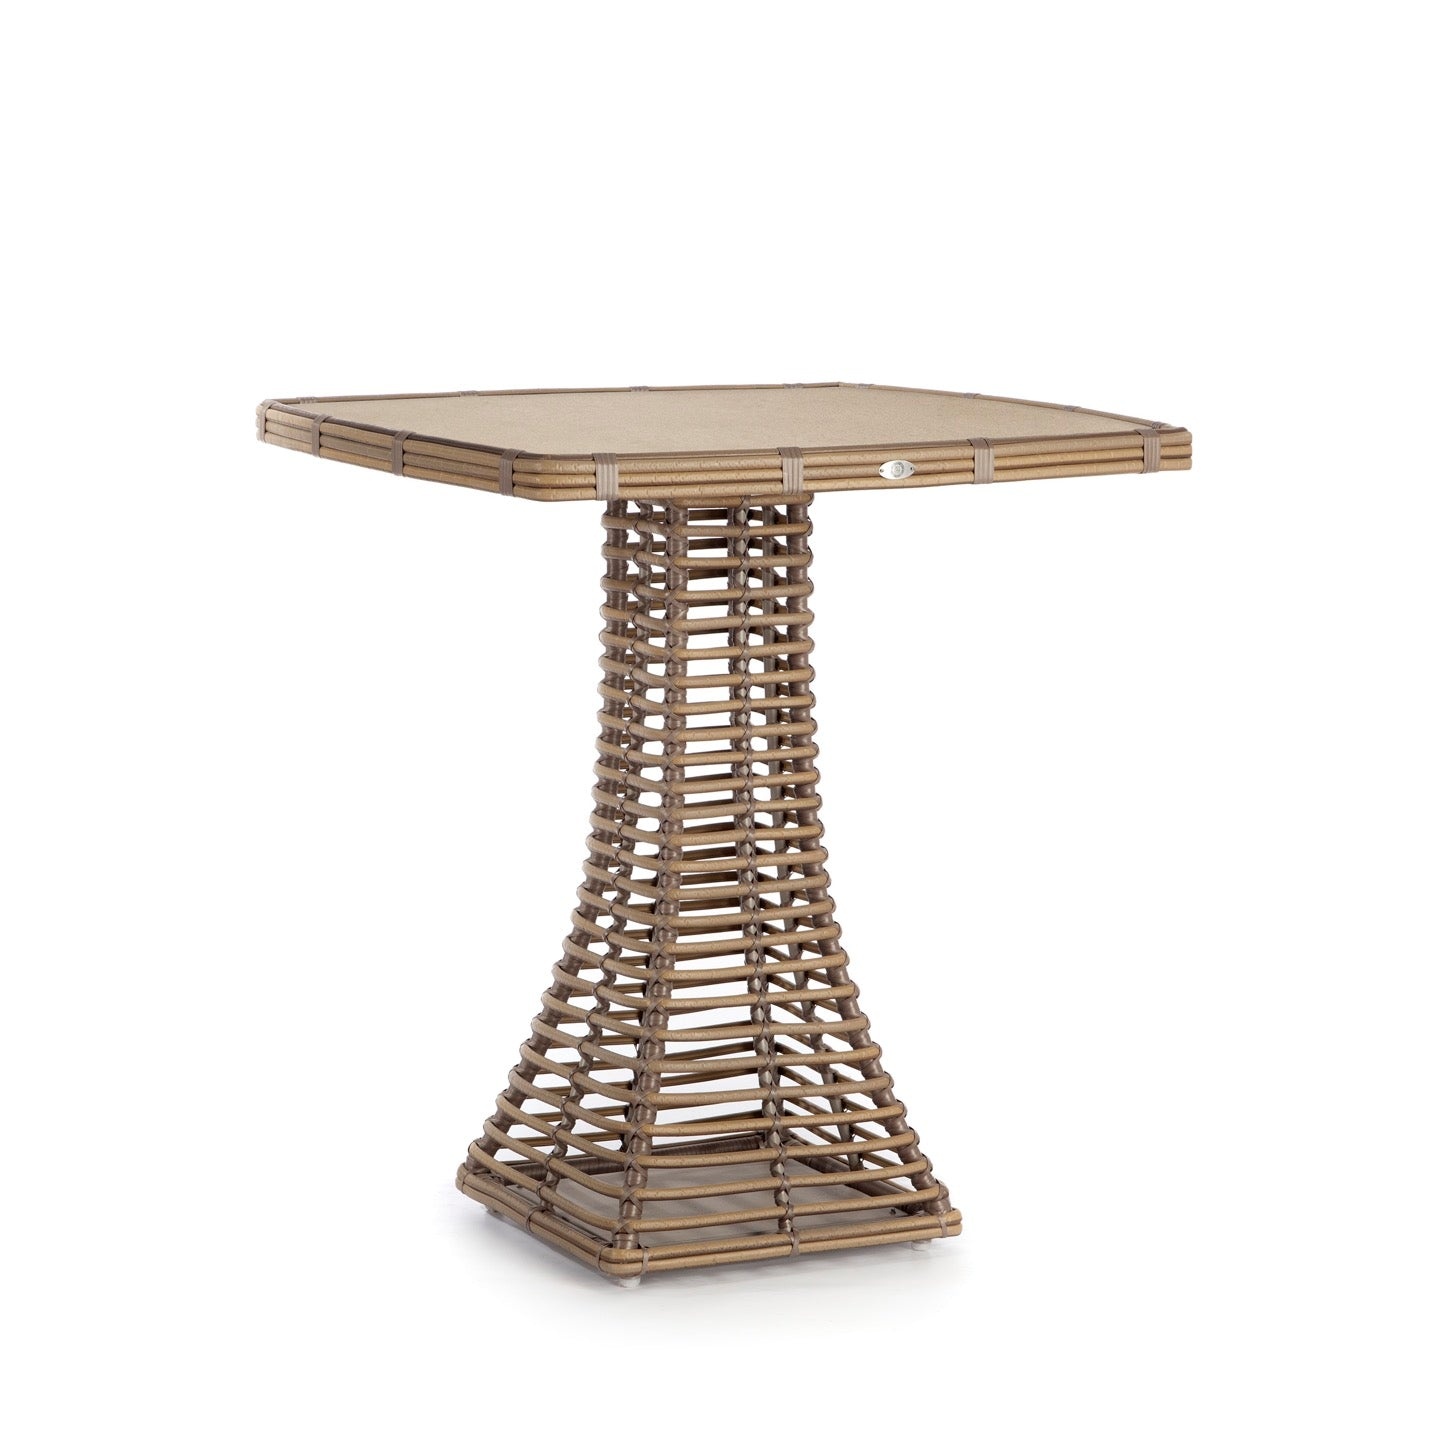
Ruby Square Bartable
Intricately designed to reflect the natural environment and withstand the harsh Australian climate, Skyline Design is renowned for its extreme durability. Manufactured with quality materials such as solution dyed synthetic fibres and fabrics, powder coated aluminium and marine grade upholstery. These materials are unrivalled for their high tensile strength, durability, colour fastness and minimal surface fading.
Brand: Skyline
Category: Furniture > Outdoor Furniture > Outdoor Tables > Bar Tables